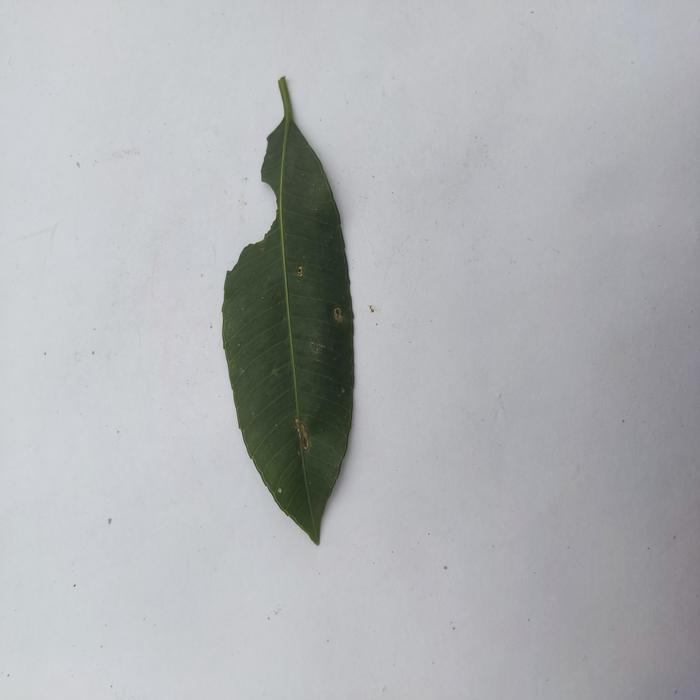
Crop: Hog Plum
Leaf condition: Caterpillars_Infestation